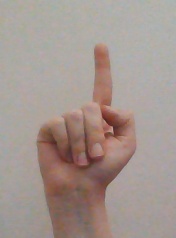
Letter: bb